Askeby Abbey

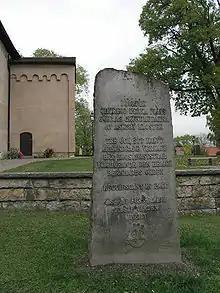
Askeby Abbey memorial stone

Askeby Abbey (Swedish: Askeby kloster) was a Cistercian nunnery in operation from the late 12th century until 1529. It was located in Askeby outside Linköping, Sweden.